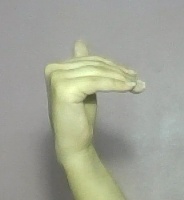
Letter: khaa